Concert Grove

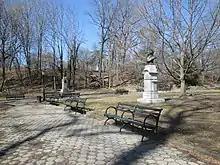
Concert Grove, with two of its busts of composers

The Concert Grove is a section of Prospect Park, Brooklyn, New York City, that historically functioned as an outdoor music venue. It still serves as a sculpture garden lined with busts of musical figures, largely put up by German American Sängerfest participants and other cultural groups. The Concert Grove also includes the Concert Grove Pavilion, formerly known as the Oriental Pavilion, and adjoins a Lincoln sculpture facing the lake.